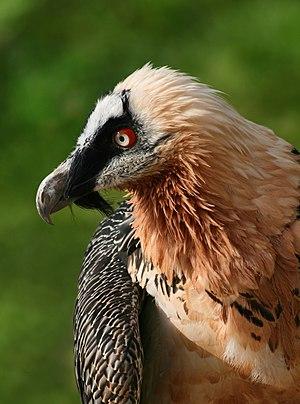
Descrption: Le gypaète barbu (Gypaetus barbatus), seul représentant du genre Gypaetus, est un vautour de l'ancien monde. Alpenzoo, Innsbruck, Autriche. Português: Descrição: Abutre-barbudo (Gypaetus barbatus), o único representante do género Gypaetus. Alpenzoo, Innsbruck, Áustria.